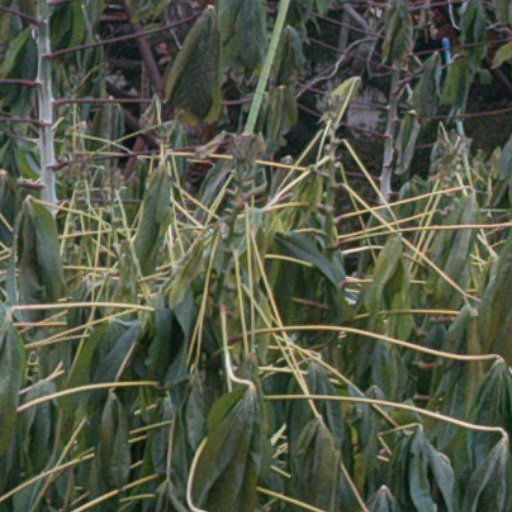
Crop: cassava